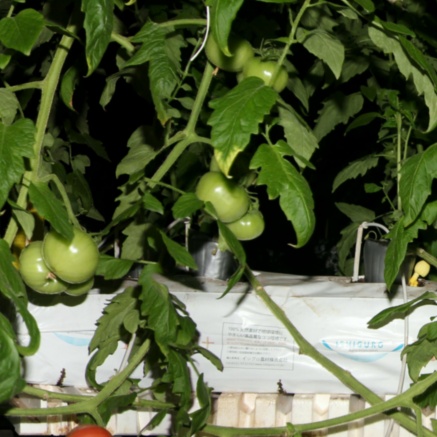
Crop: tomato